Alex Borstein

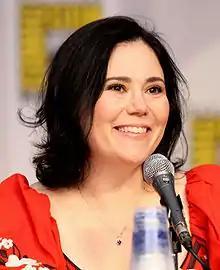
Borstein at the 2010 San Diego Comic-Con

Borstein has made several supporting appearances in such comedic films as "Killers" (2010), "Dinner for Schmucks" (2010), "Ted" (2012), "ParaNorman" (2012), "A Million Ways to Die in the West" (2014), "The Angry Birds Movie" (2016), and "The Bad Guys" (2022).